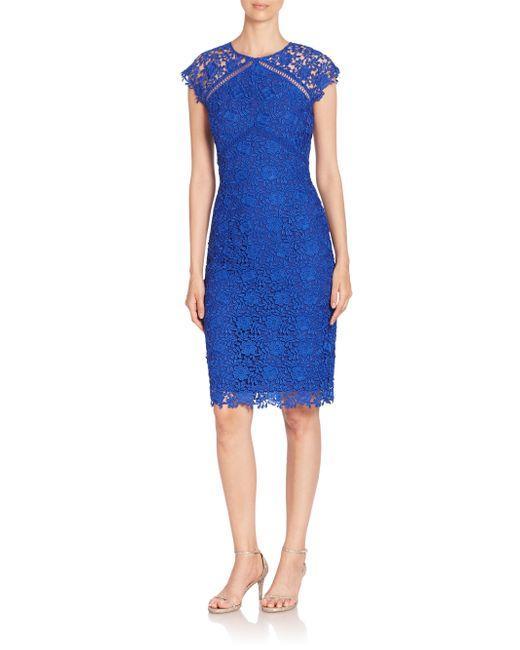
Lila Rundhals-Netzdesign-Midikleid für Damen